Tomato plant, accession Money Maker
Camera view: tilt-top (135 deg); turntable rotation: 120 degrees
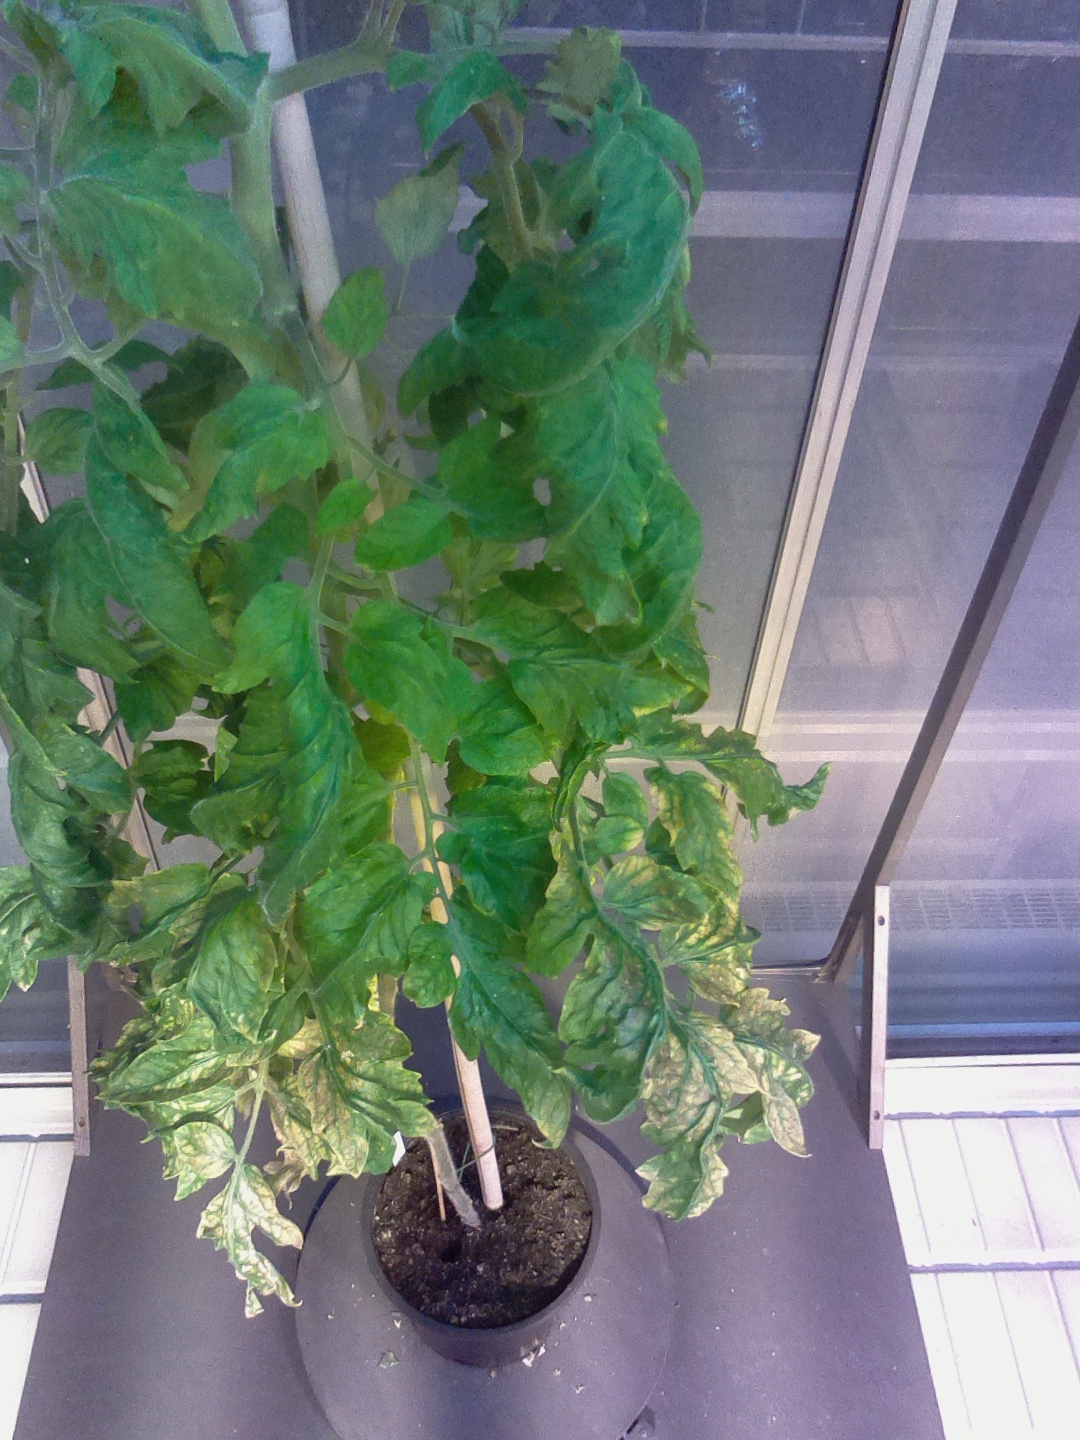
BBCH growth stage 78: 80% -90% of final fruit size